Faye Resnick

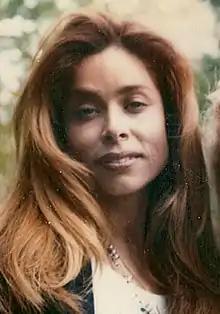
Resnick in 1994

Faye Denise Resnick (née Hutchison; born July 3, 1957) is an American television personality, author, and interior designer. She is best known for her involvement in the O.J. Simpson murder trial and for her appearance on the reality television series "The Real Housewives of Beverly Hills".